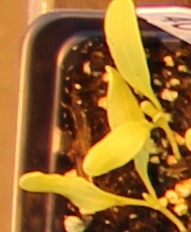
Label: Sugar beet